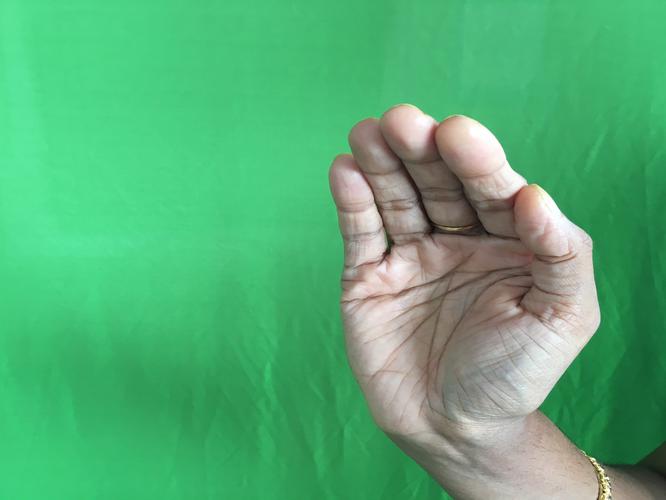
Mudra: Sarpasirsha
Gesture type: single_hand